Aphanizomenon flos-aquae

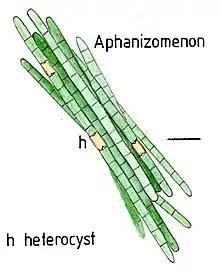

One of the main morphological characteristics of the genus "Aphanizomenon" is the tendency to form fascicles of trichomes containing mainly vegetative cells.